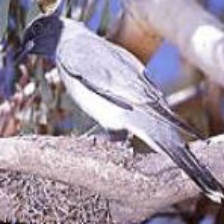
Species: GREY CUCKOOSHRIKE
Scientific name: CORACINA CAESIA